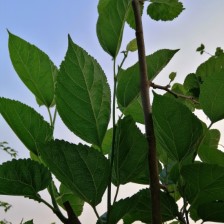
Variety: BlackAustralia